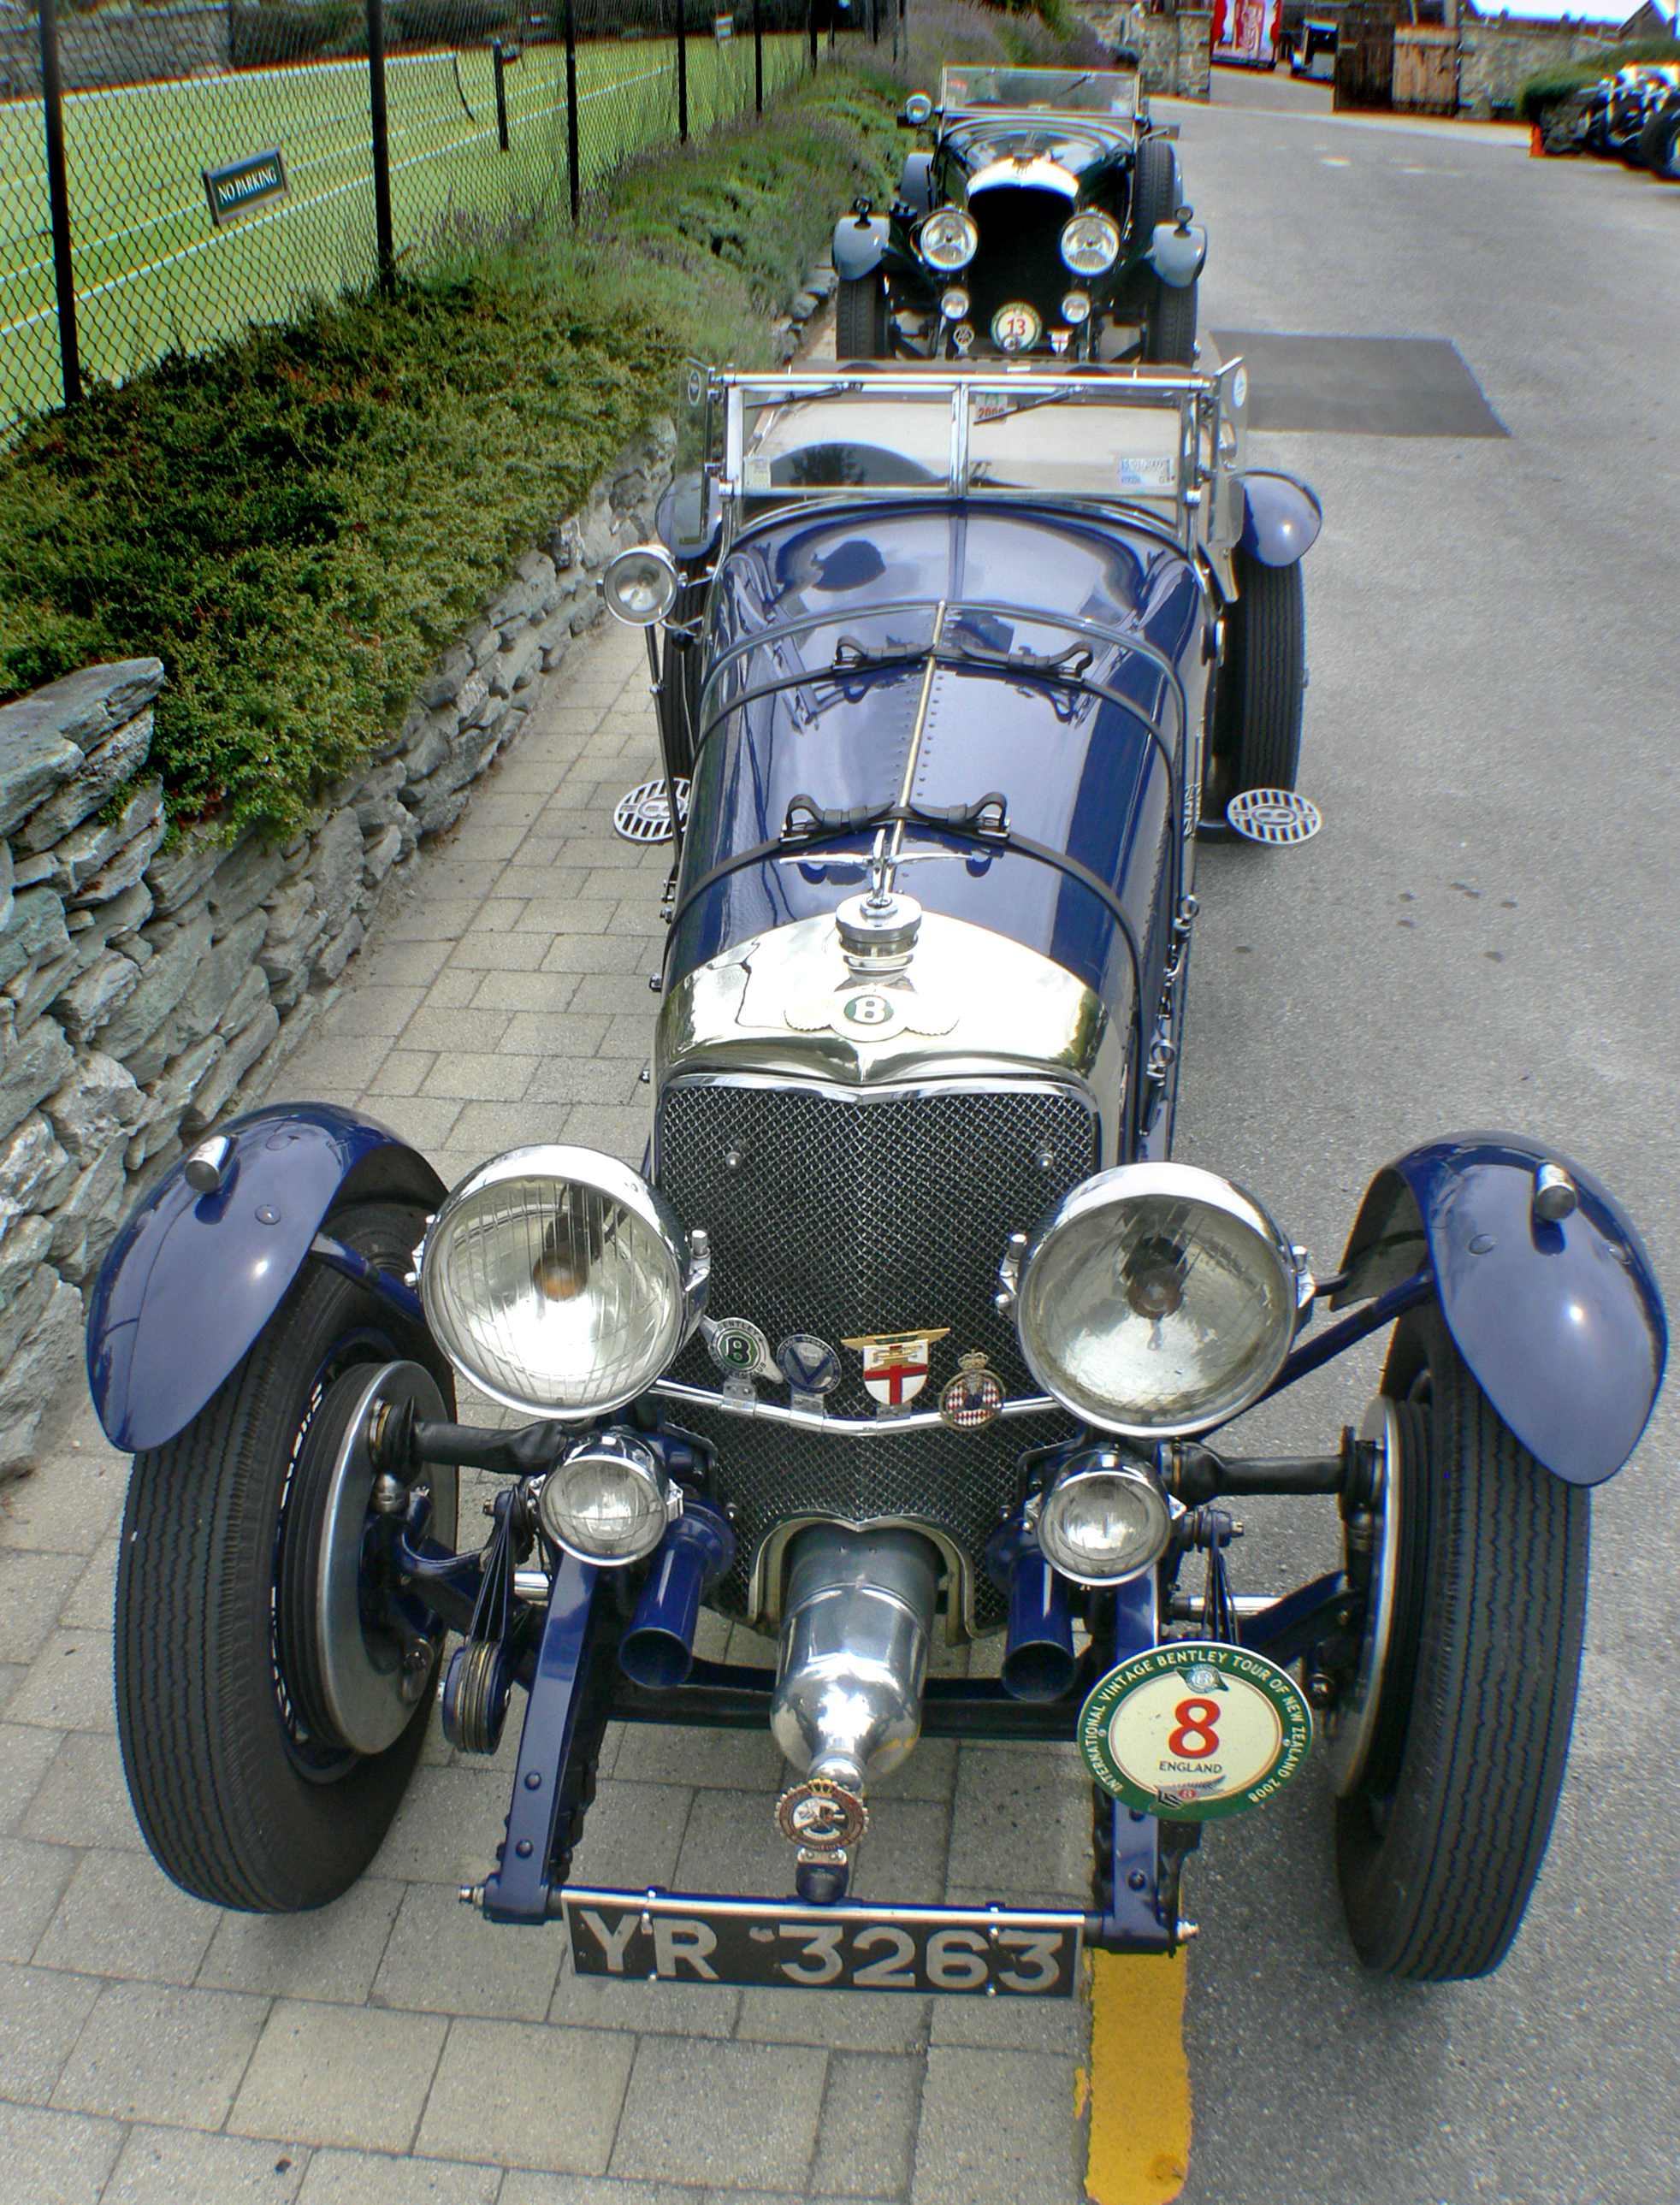
car, wheel, vehicle, sports car, motor vehicle, vintage car, race car, cars, sportscars, racingcars, bridgecamera, carshows, fastcars, 1926speedsixbentley, bentley, britishclassiccars, vintagebentleyrally, bluebentley, antique car, hot rod, land vehicle, touring car, automobile make, luxury vehicle